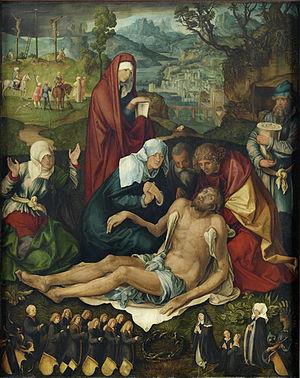
La Déploration du Christ est le titre de deux peintures et de plusieurs gravures sur bois du peintre allemand de la Renaissance Albrecht Dürer.